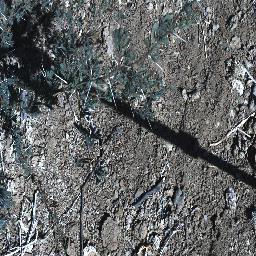
Label: prickly_acacia